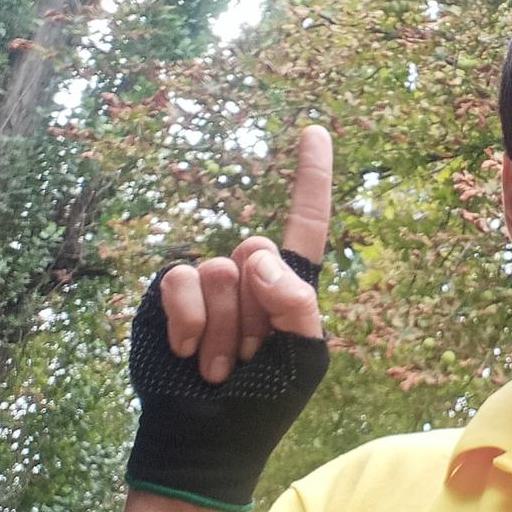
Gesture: one